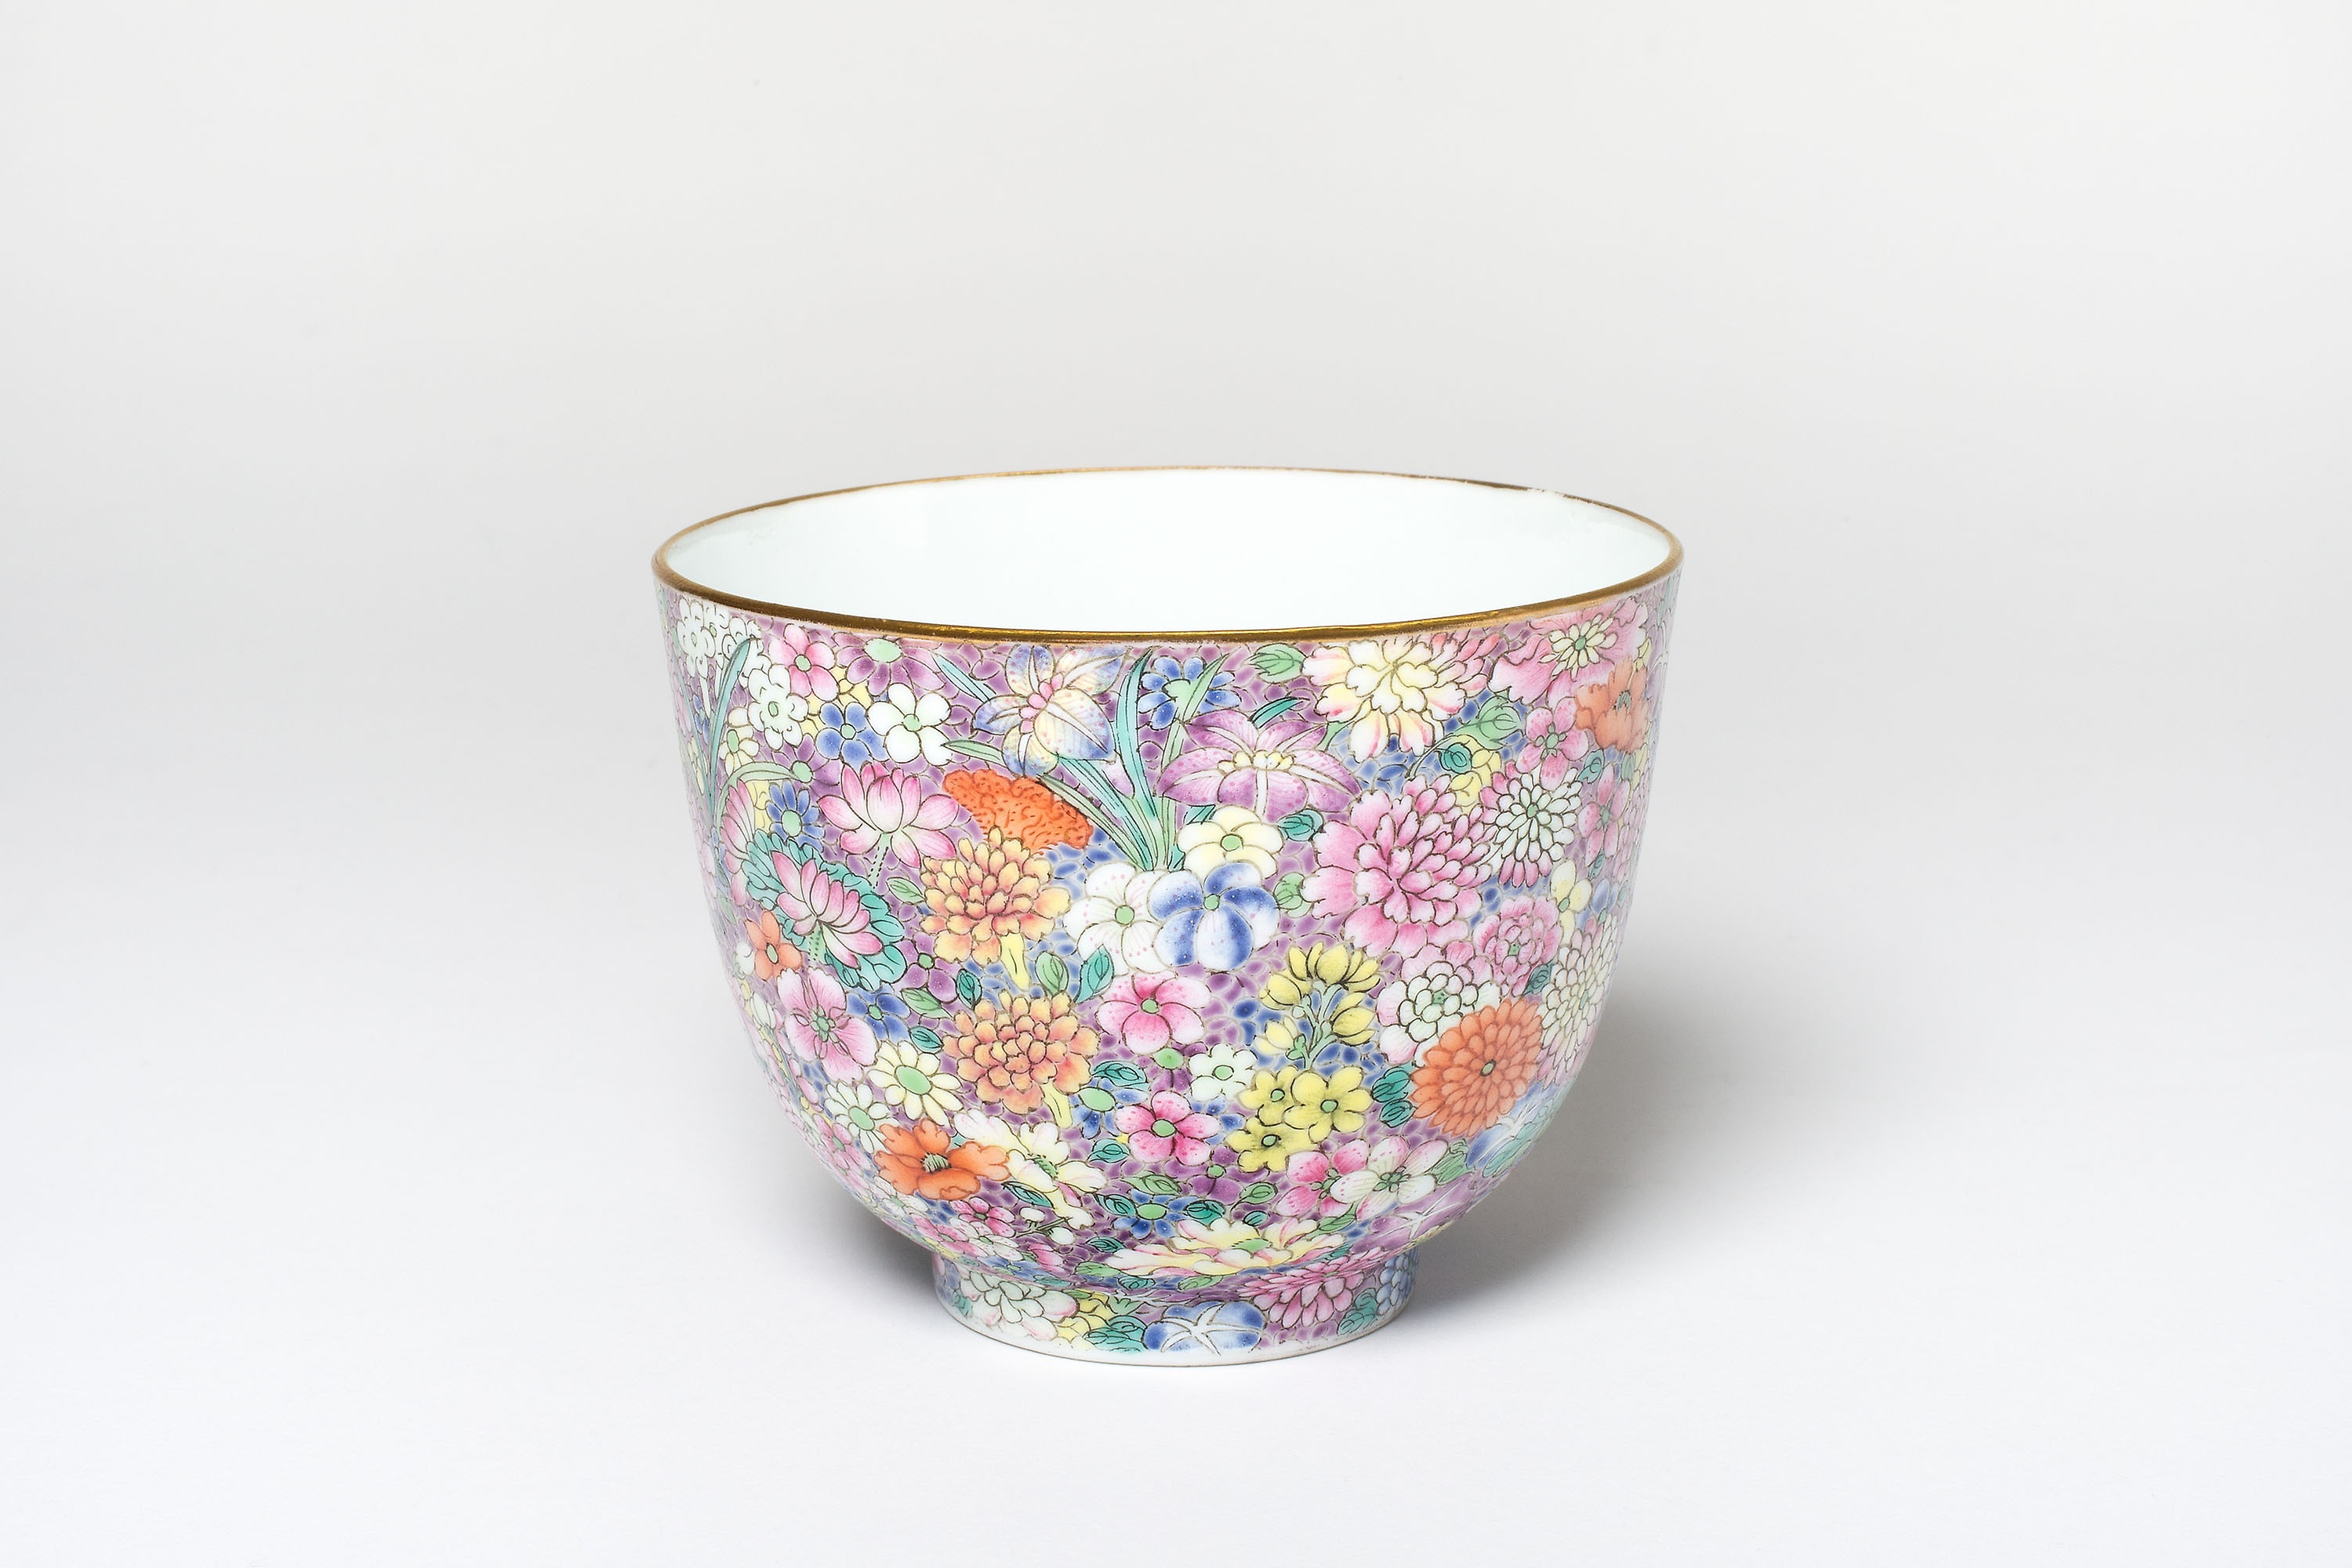
porcelain, drinkware, ceramic, cup, teacup, tableware, earthenware, serveware, mug, bowl, pattern, pottery